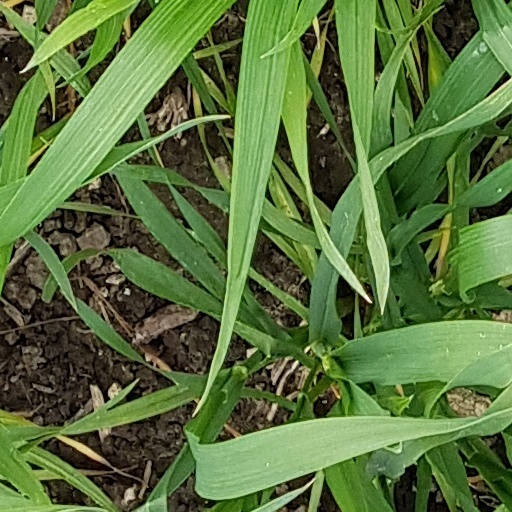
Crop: wheat